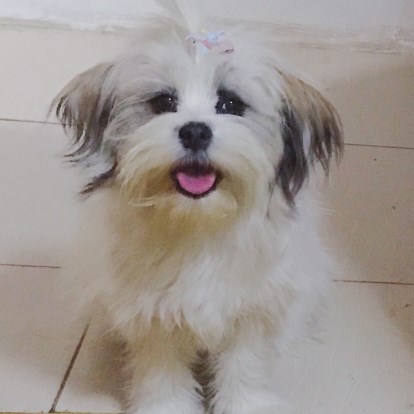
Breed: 3336-n000121-chinese_rural_dog